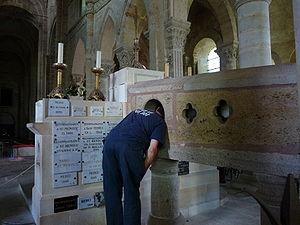
Le débredinoire de l'église romane de Saint-Menoux (Allier), utilisé par un touriste qui espère ne plus être ""bredin"""
Les reliques sont les restes matériels qu'a ou qu'aurait laissés derrière elle une personne vénérée en mourant : soit des parties de son corps, soit d'autres objets qu'elle a, ou avait, pour certains croyants, sanctifiés par son contact. Le culte des reliques reposant sur le possible transfert de la sacralité du corps saint sur le dévot, leur émiettement multiplie leurs bienfaits puisque chaque parcelle conserve la charge sacrale primitive. La conservation et le culte de dulie relative de ces restes sont une pratique en vigueur dans plusieurs religions. Il en découle des croyances et des pratiques religieuses variées, mais aussi de vifs débats quant à leur authenticité, le commerce ou le culte quasi superstitieux dont elles ont été ou sont encore l'objet, les « détracteurs » des reliques qui pratiquent le scepticisme scientifique n’ayant souvent pas plus d’arguments décisifs pour prouver leur fausseté ou cette superstition que les défenseurs pour prouver leur authenticité, leur virtus ou leur potestas réelles.
La débredinoire est un sarcophage contenant les restes de saint Menoux, percé d'un trou dans lequel les simples d'esprit sont censés passer la tête afin de recouvrer la santé mentale. Elle constitue un élément identitaire majeur de la province du Bourbonnais.
L'église romane de Saint-Menoux est située sur la commune de Saint-Menoux, dans l'Allier, en plein cœur du Bourbonnais.